List of cults of personality

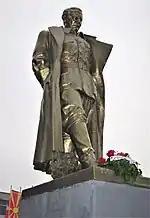
Josip Broz Tito statue in Skopje, North Macedonia

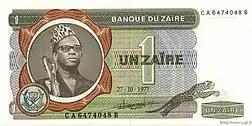
Mobutu's depiction in the 1977-issued 1 zaire banknote

Nikita Khrushchev recalled Karl Marx's criticism in his 1956 "Secret Speech" denouncing Joseph Stalin and his cult of personality to the 20th Party Congress: